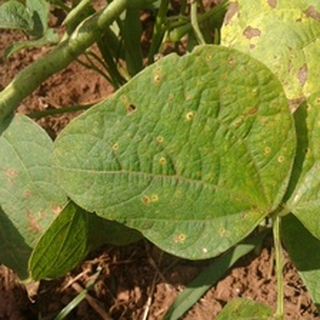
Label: bean_rust